Devlet Bahçeli

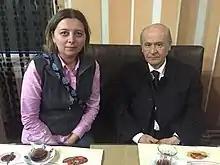
Bahçeli with Voice of America reporter Yıldız Yazıcıoğlu

In 2018, an electoral alliance between the AKP and MHP called the People's Alliance was established in preparation for that year's general election. A law was then passed enabling political parties to form alliances in elections. Bahçeli stated that he was not running for president and that the MHP would support Erdoğan's candidacy. Erdoğan was reelected president, and the MHP received 11% of the votes and 49 deputies entered the parliament. Bahçeli congratulated Erdoğan for the victory and declared that his party had achieved a historical success. The MHP has since been giving confidence and supply to an AKP minority government.